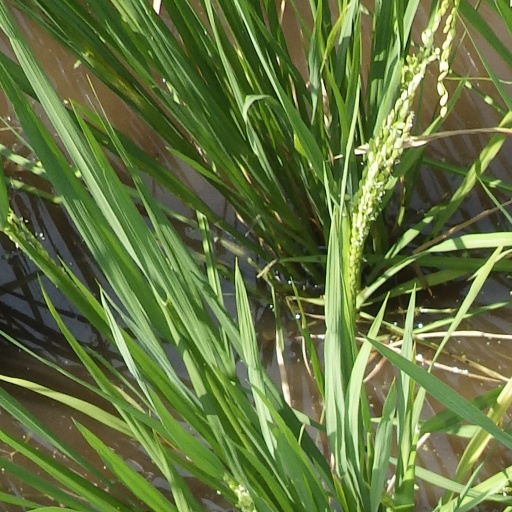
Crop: rice